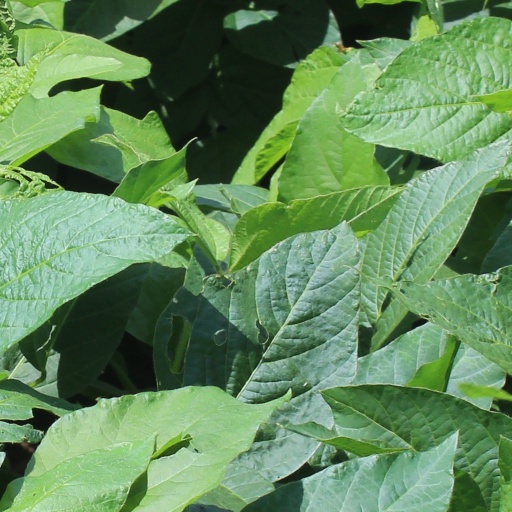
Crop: soybean